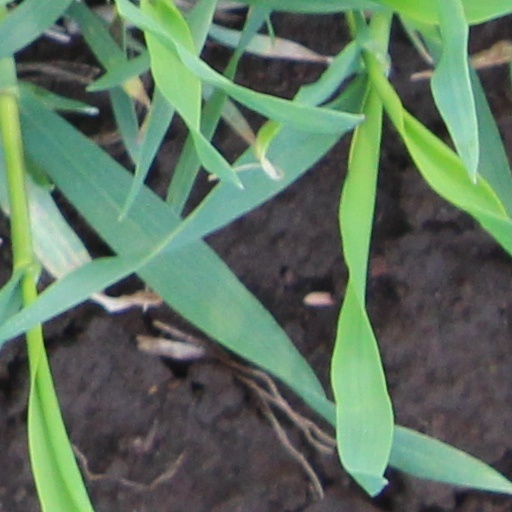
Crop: wheat